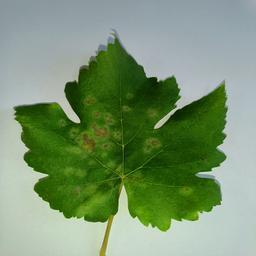
Label: Powdery Mildew